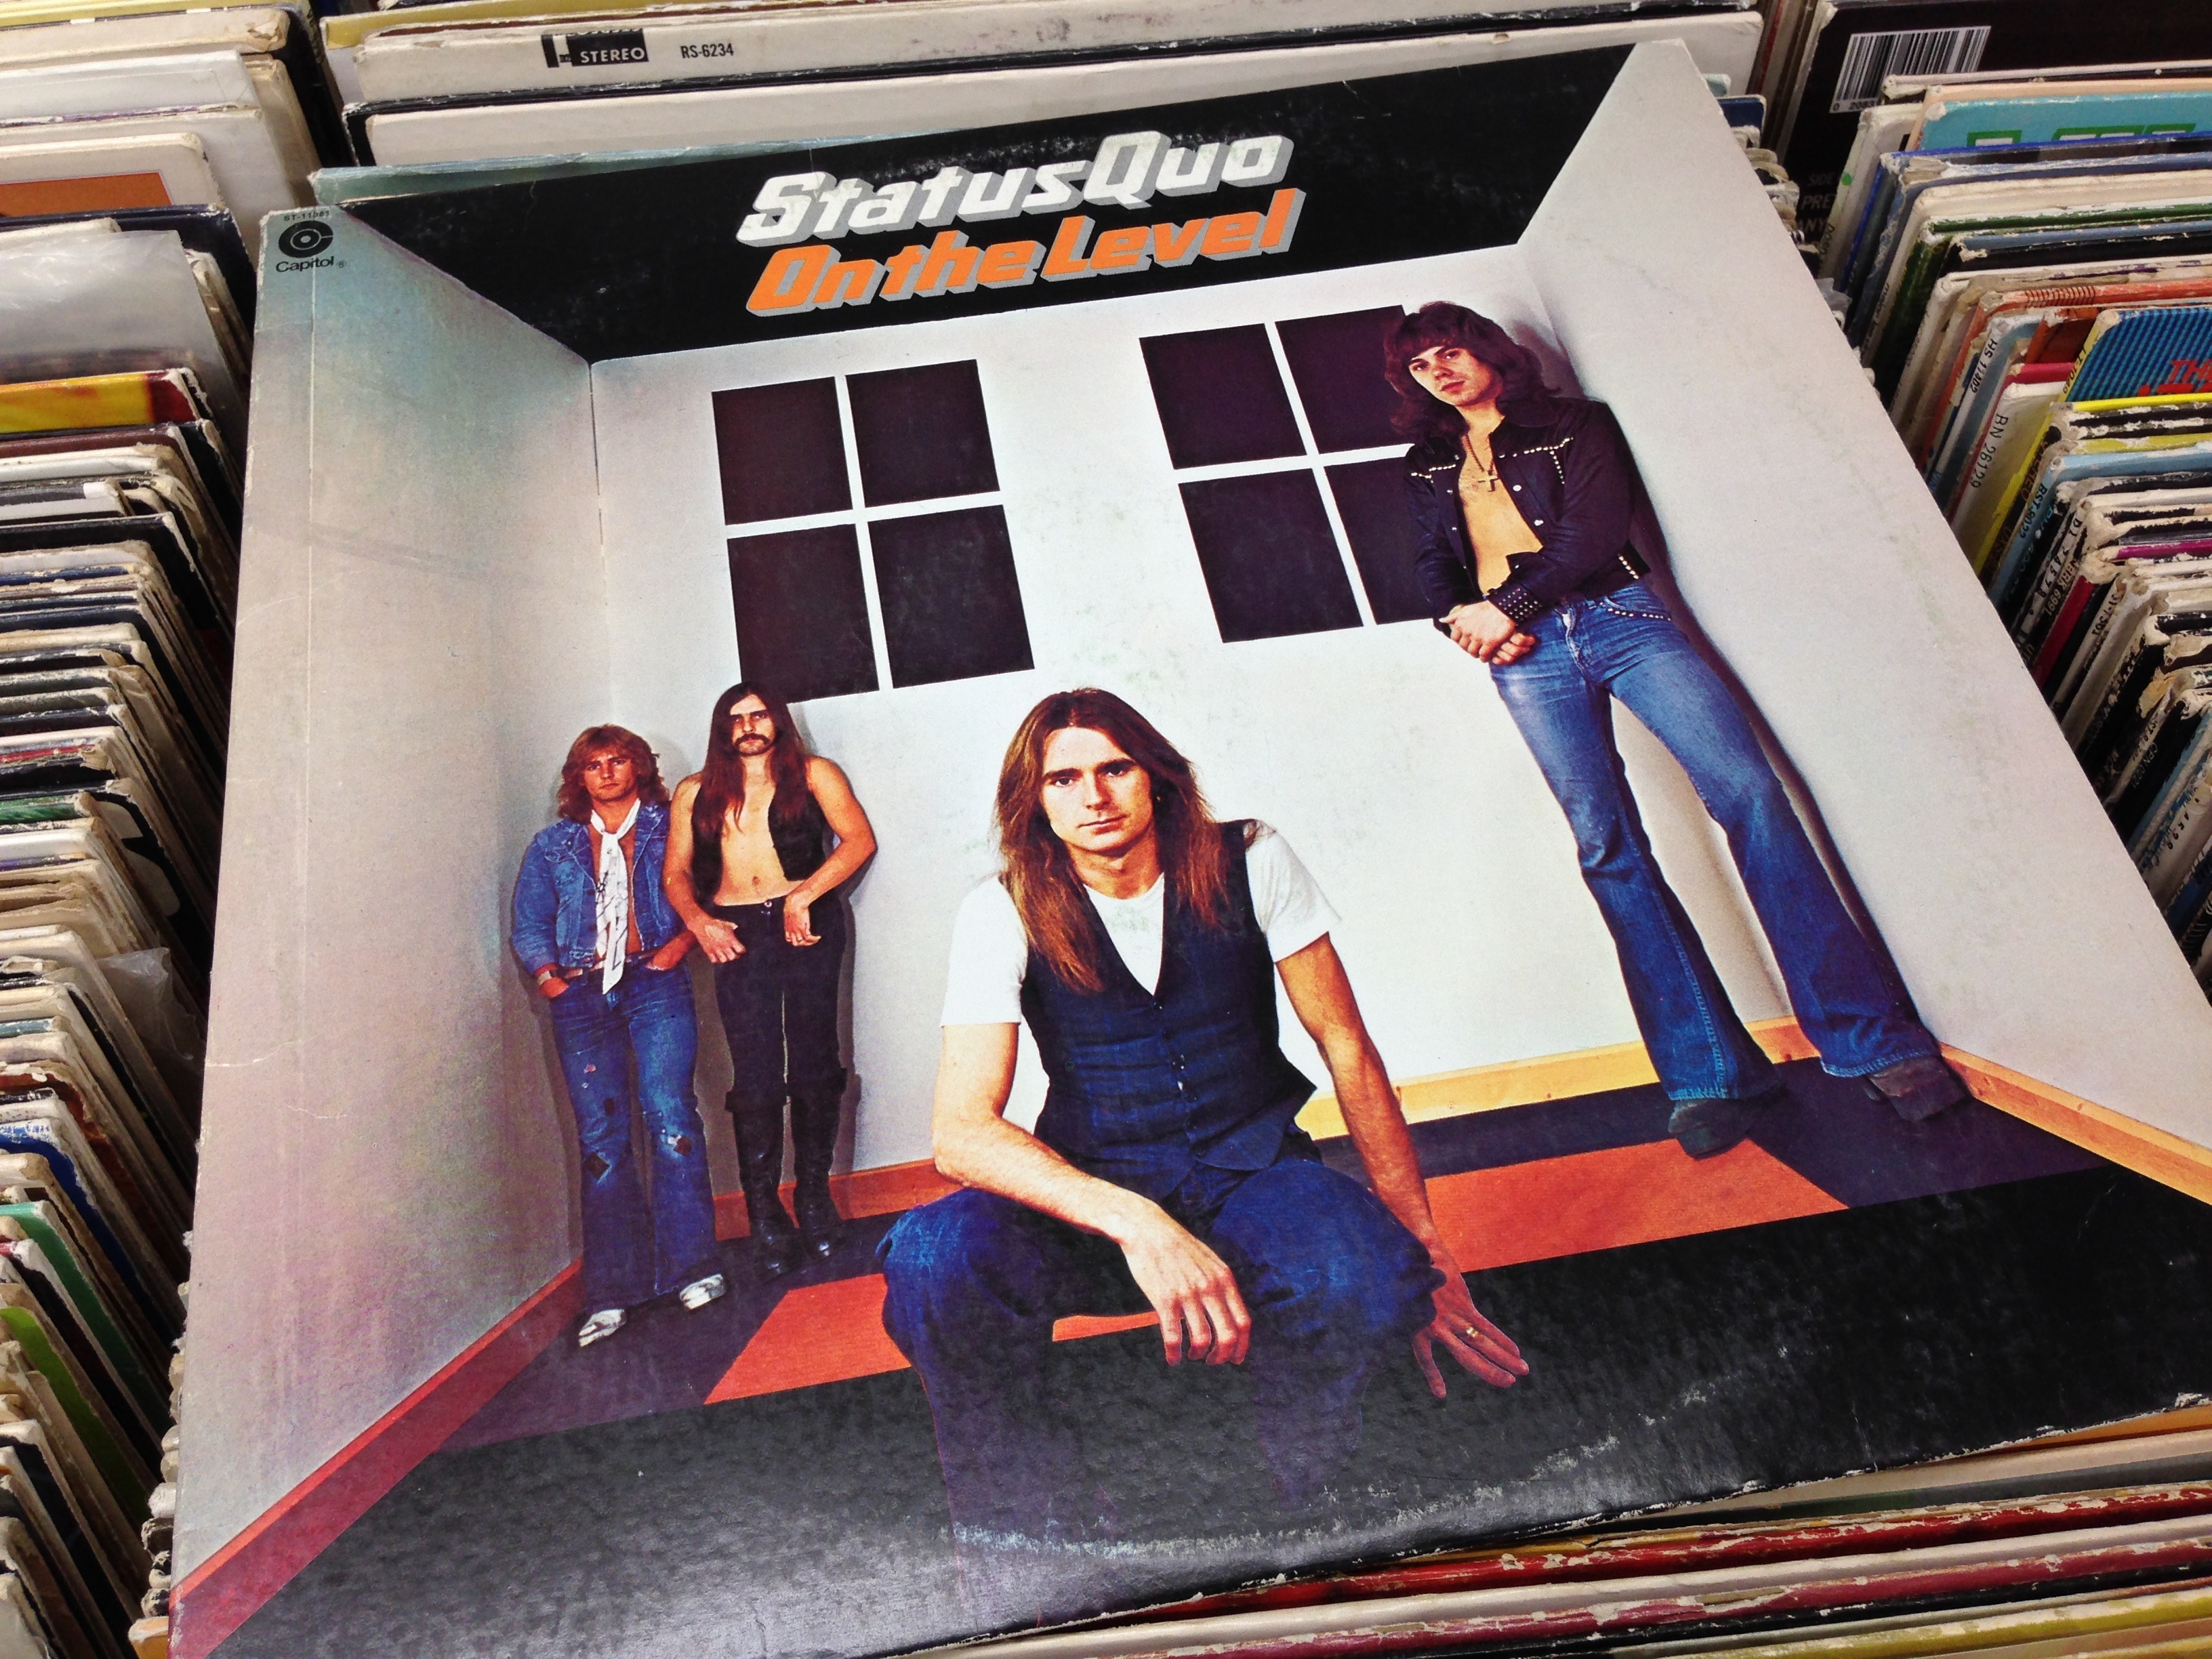
vinyl, art, mural